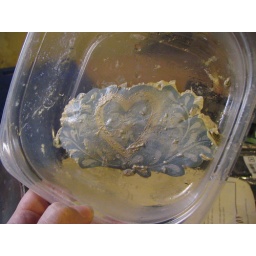
Decorative sticker that used to be under the paint on our kitchen wall